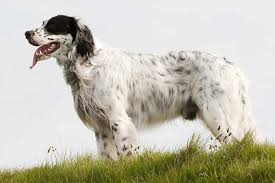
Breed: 203-n000022-English_setter